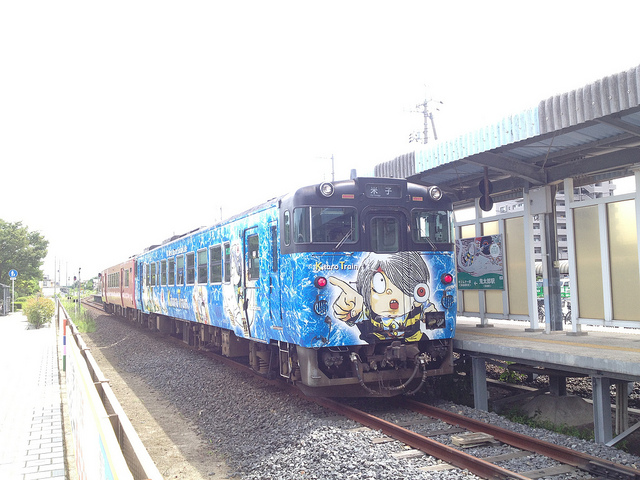
A colorful train with cartoonish figures sits at a station.

A train with advertising at a train stop.

A blue and white train pulling up to the train station.

Elaborate art on the sides of a commuter train

A blue and white train pulling into a train station.